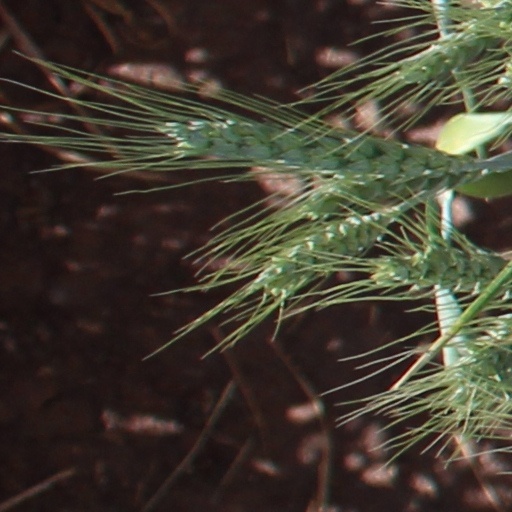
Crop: wheat